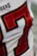
Number: 7